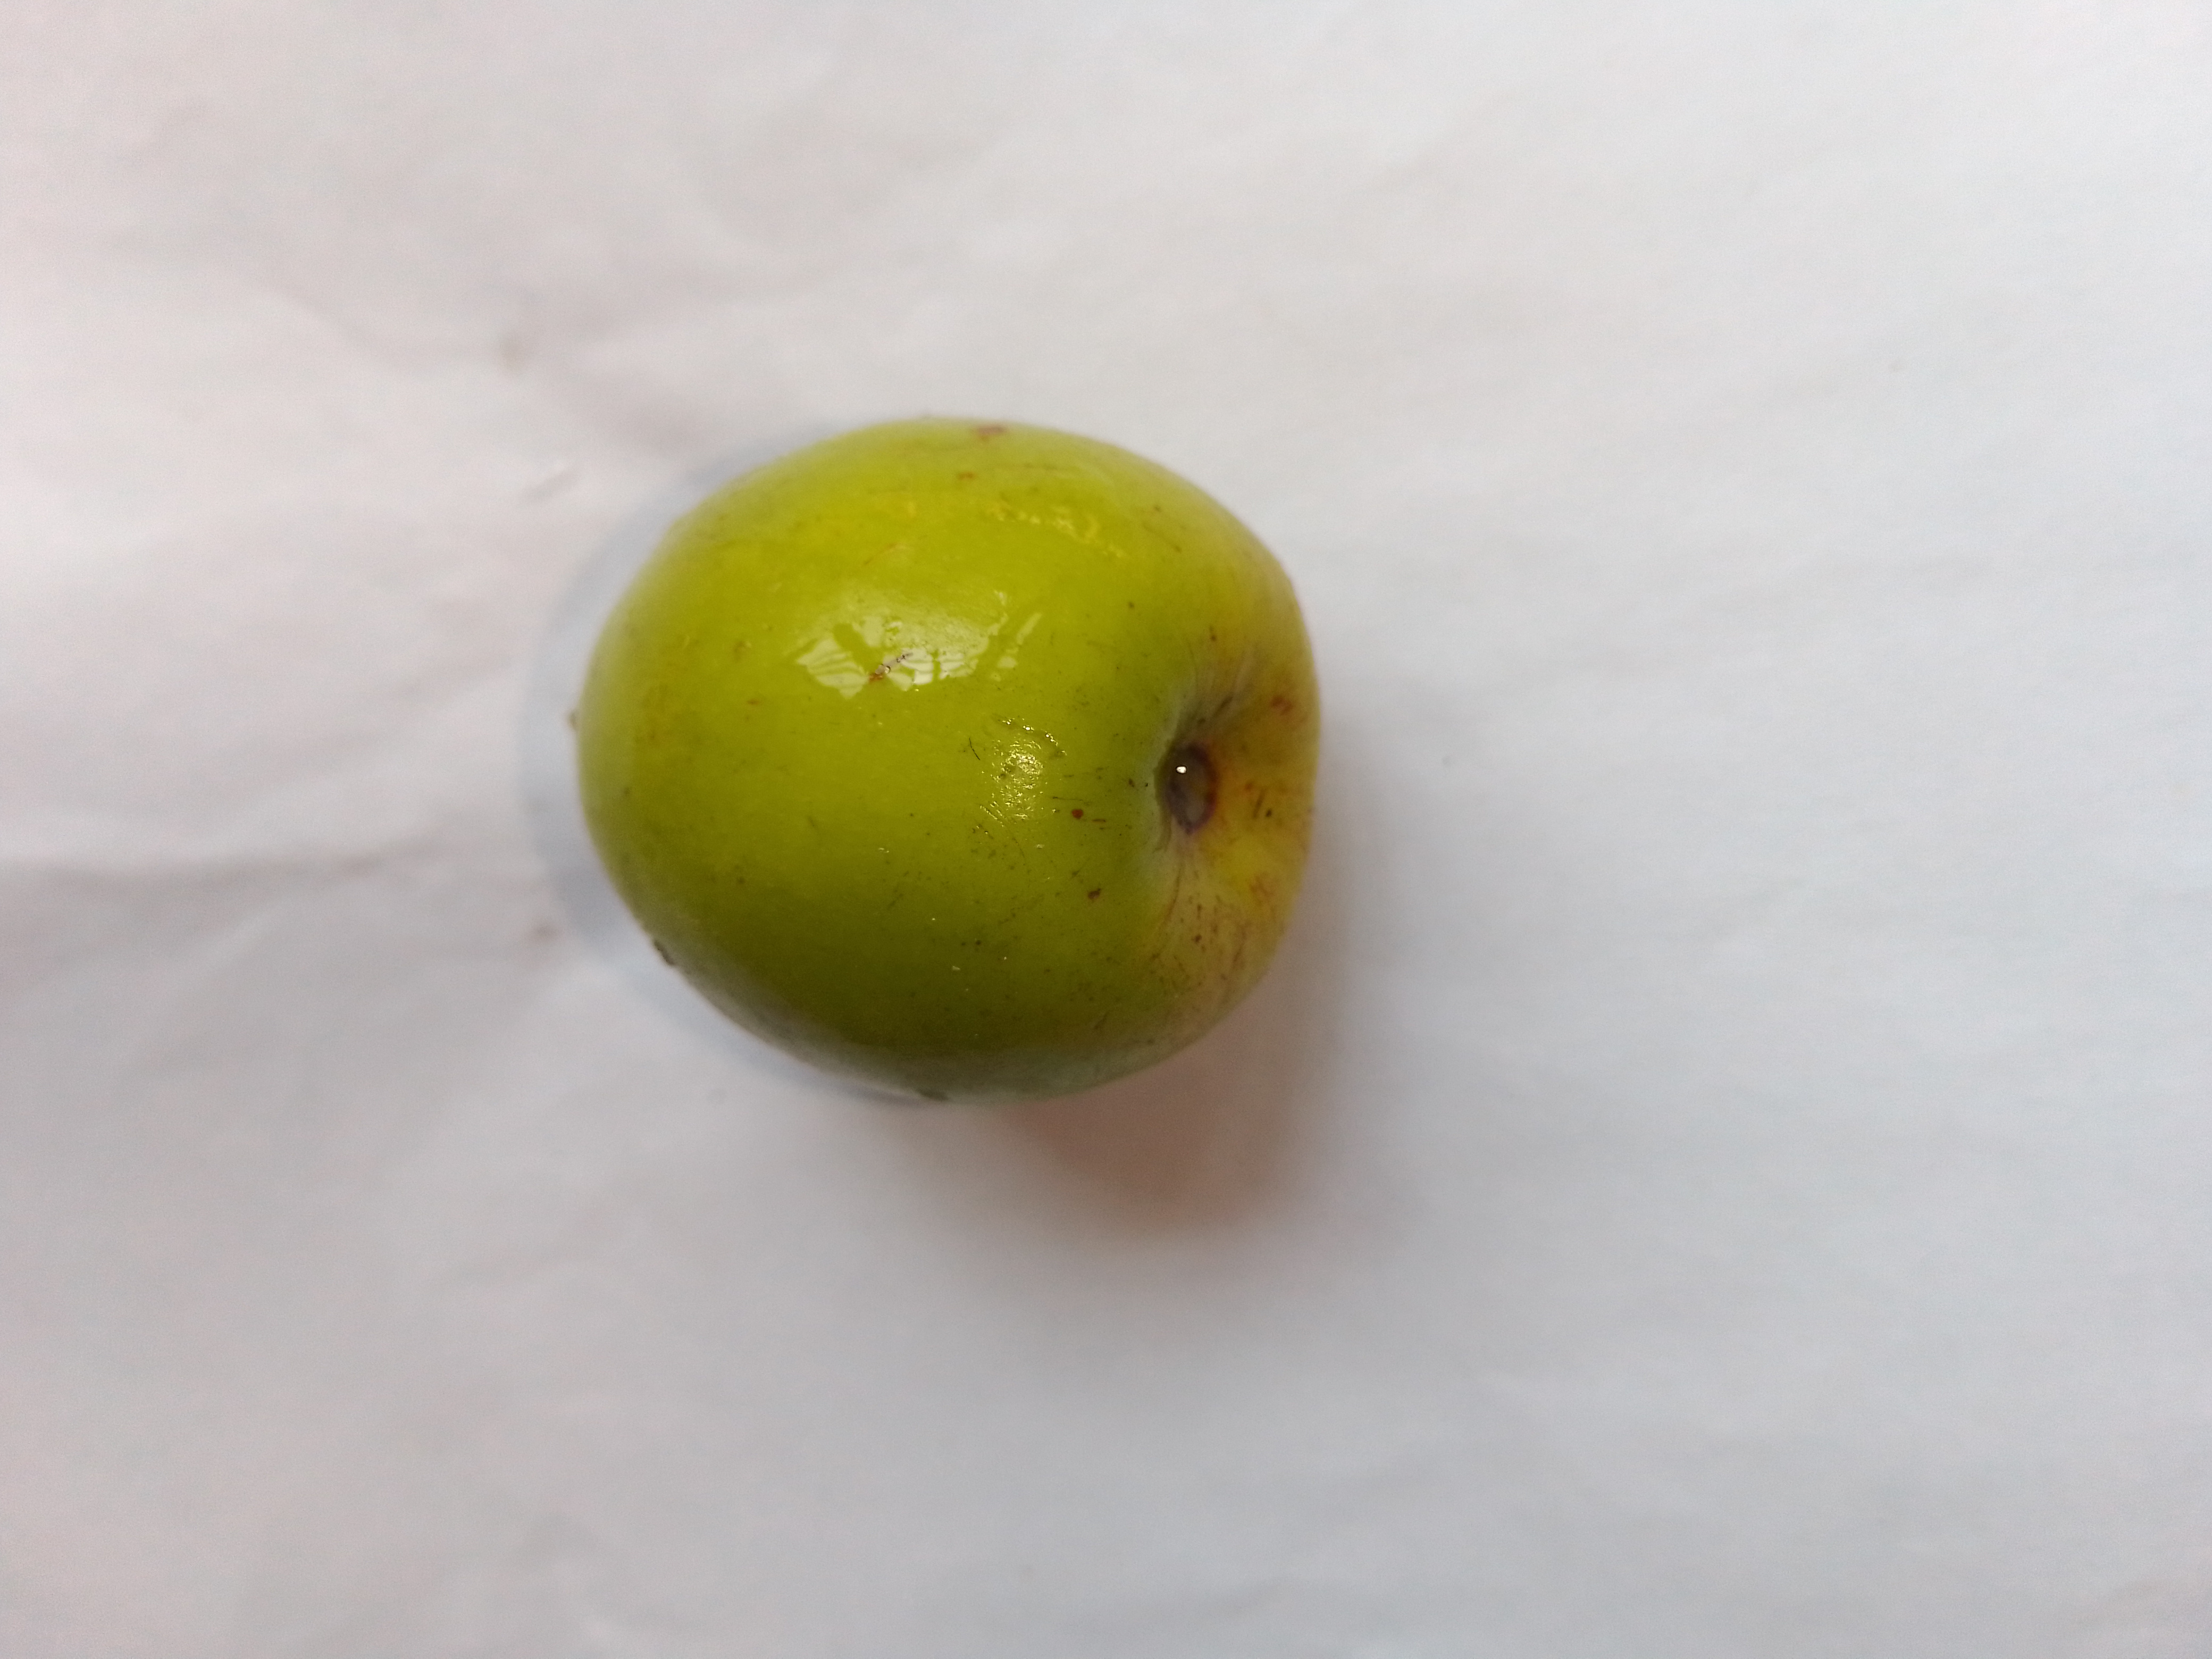
Fruit: jujube
Condition: fresh